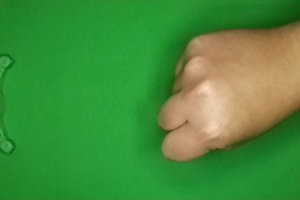
Label: rock